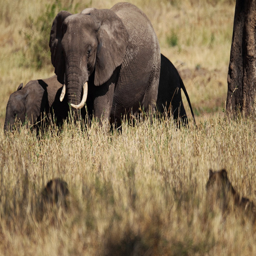
Here is an outdoor view of the area.

An elephant grazing in a field with other elephants.
an elephant grazing the the grass next to a tree
Some elephants are in knee high brown grass.
A couple of elephants standing on top of a grass covered field.